Anarchism in China

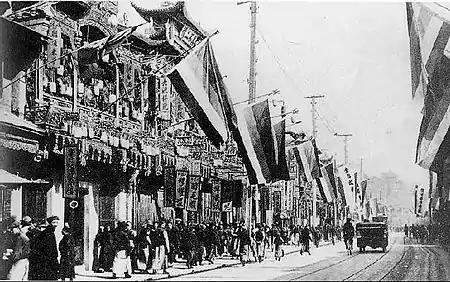
The Xinhai Revolution in Shanghai.

Starting in Guangzhou in 1895, uprisings led by the Revolutionary Alliance and its precursor Revive China Society against the Qing dynasty began to sweep throughout China, all of which failed. Chinese anarchists were generally supportive of the uprisings, believing that violence was justified if it was for moral purposes, necessary under despotic conditions, and effective if it aroused mass support for the revolutionary cause.